USS Edith M. III

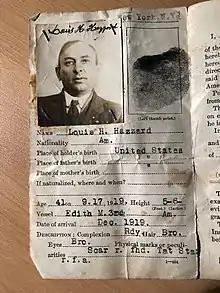

Decommissioned on 8 May 1919, "Edith M. III" was sold on 2 July 1919 and entered passenger service in New York Harbor captained by Louis H. Hazzard.